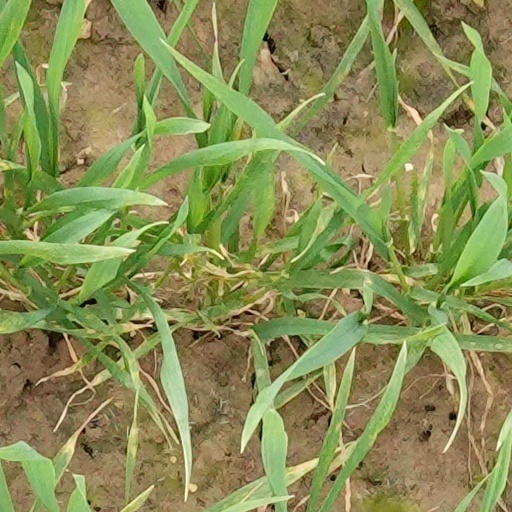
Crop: wheat